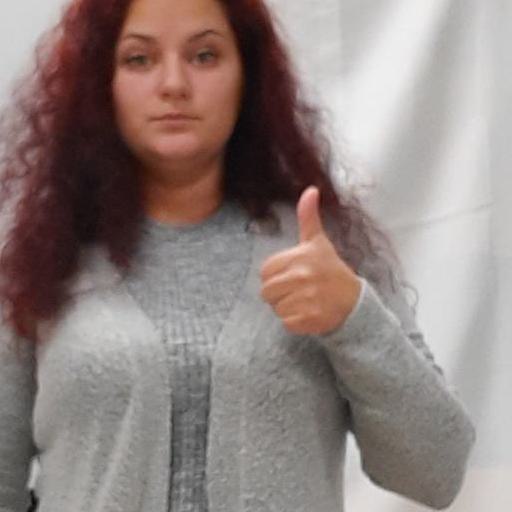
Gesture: like